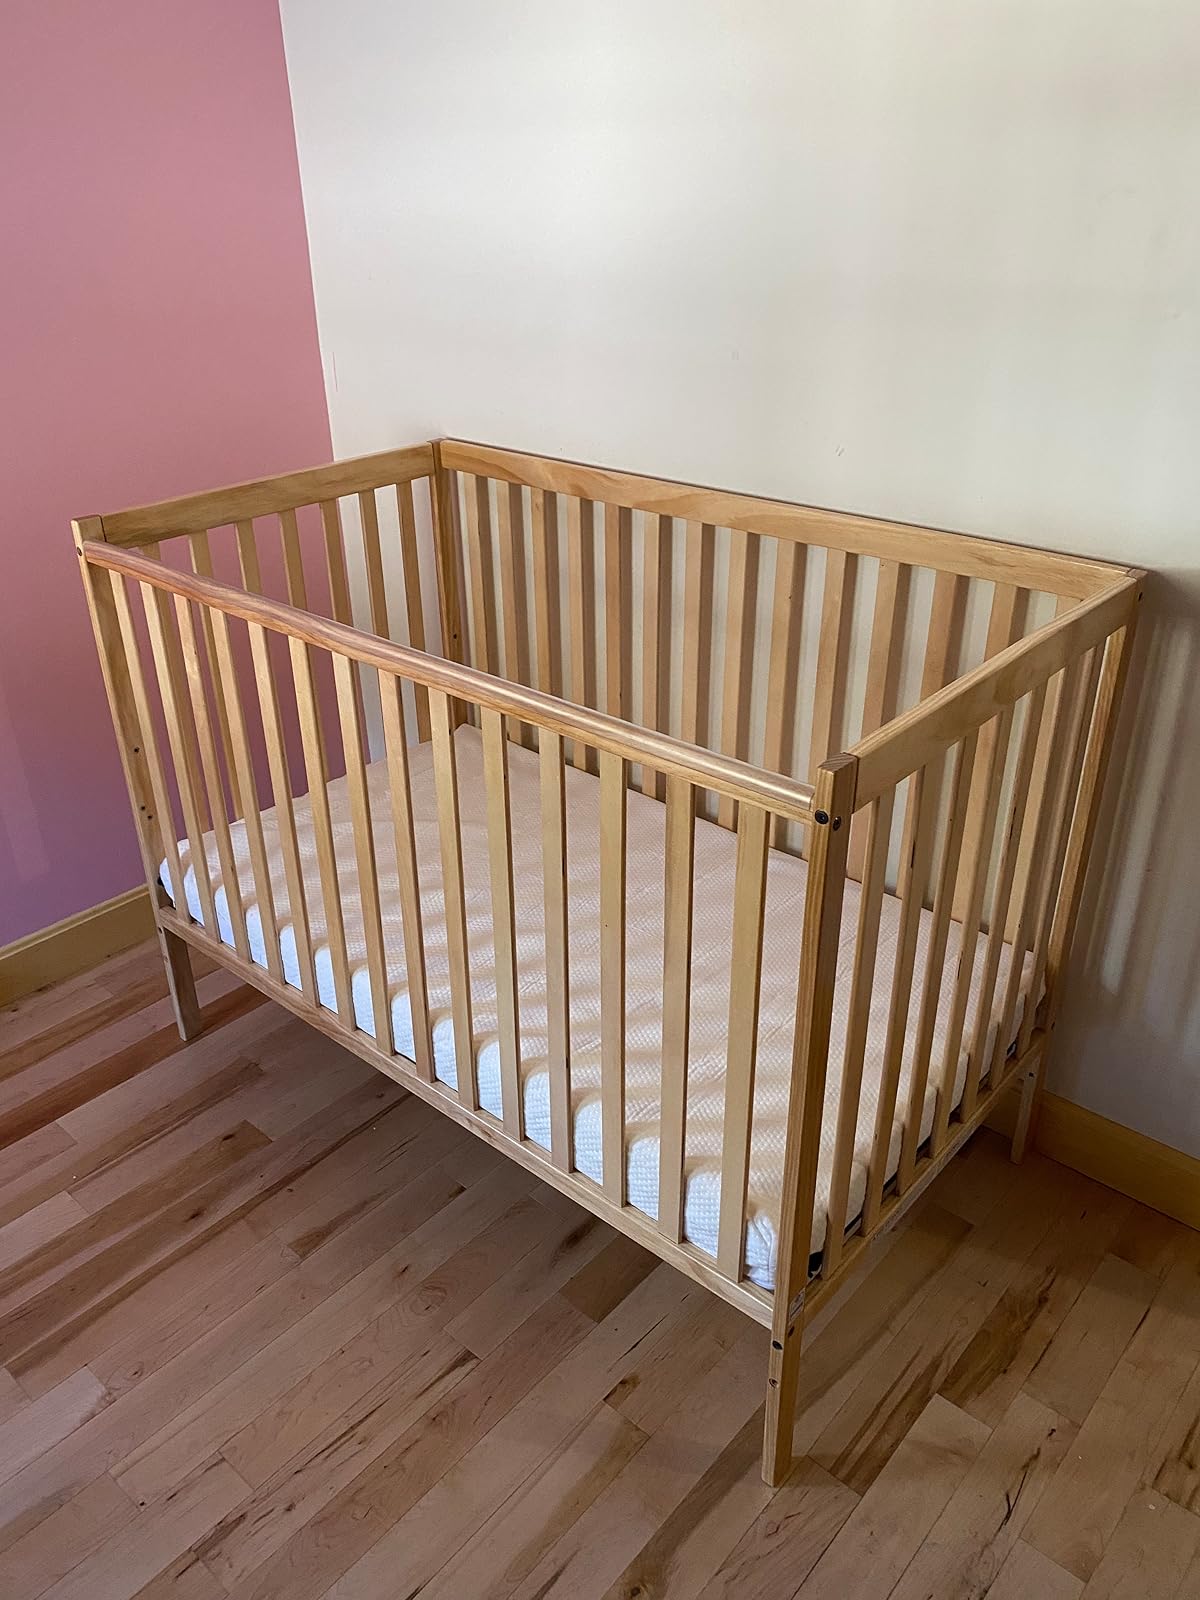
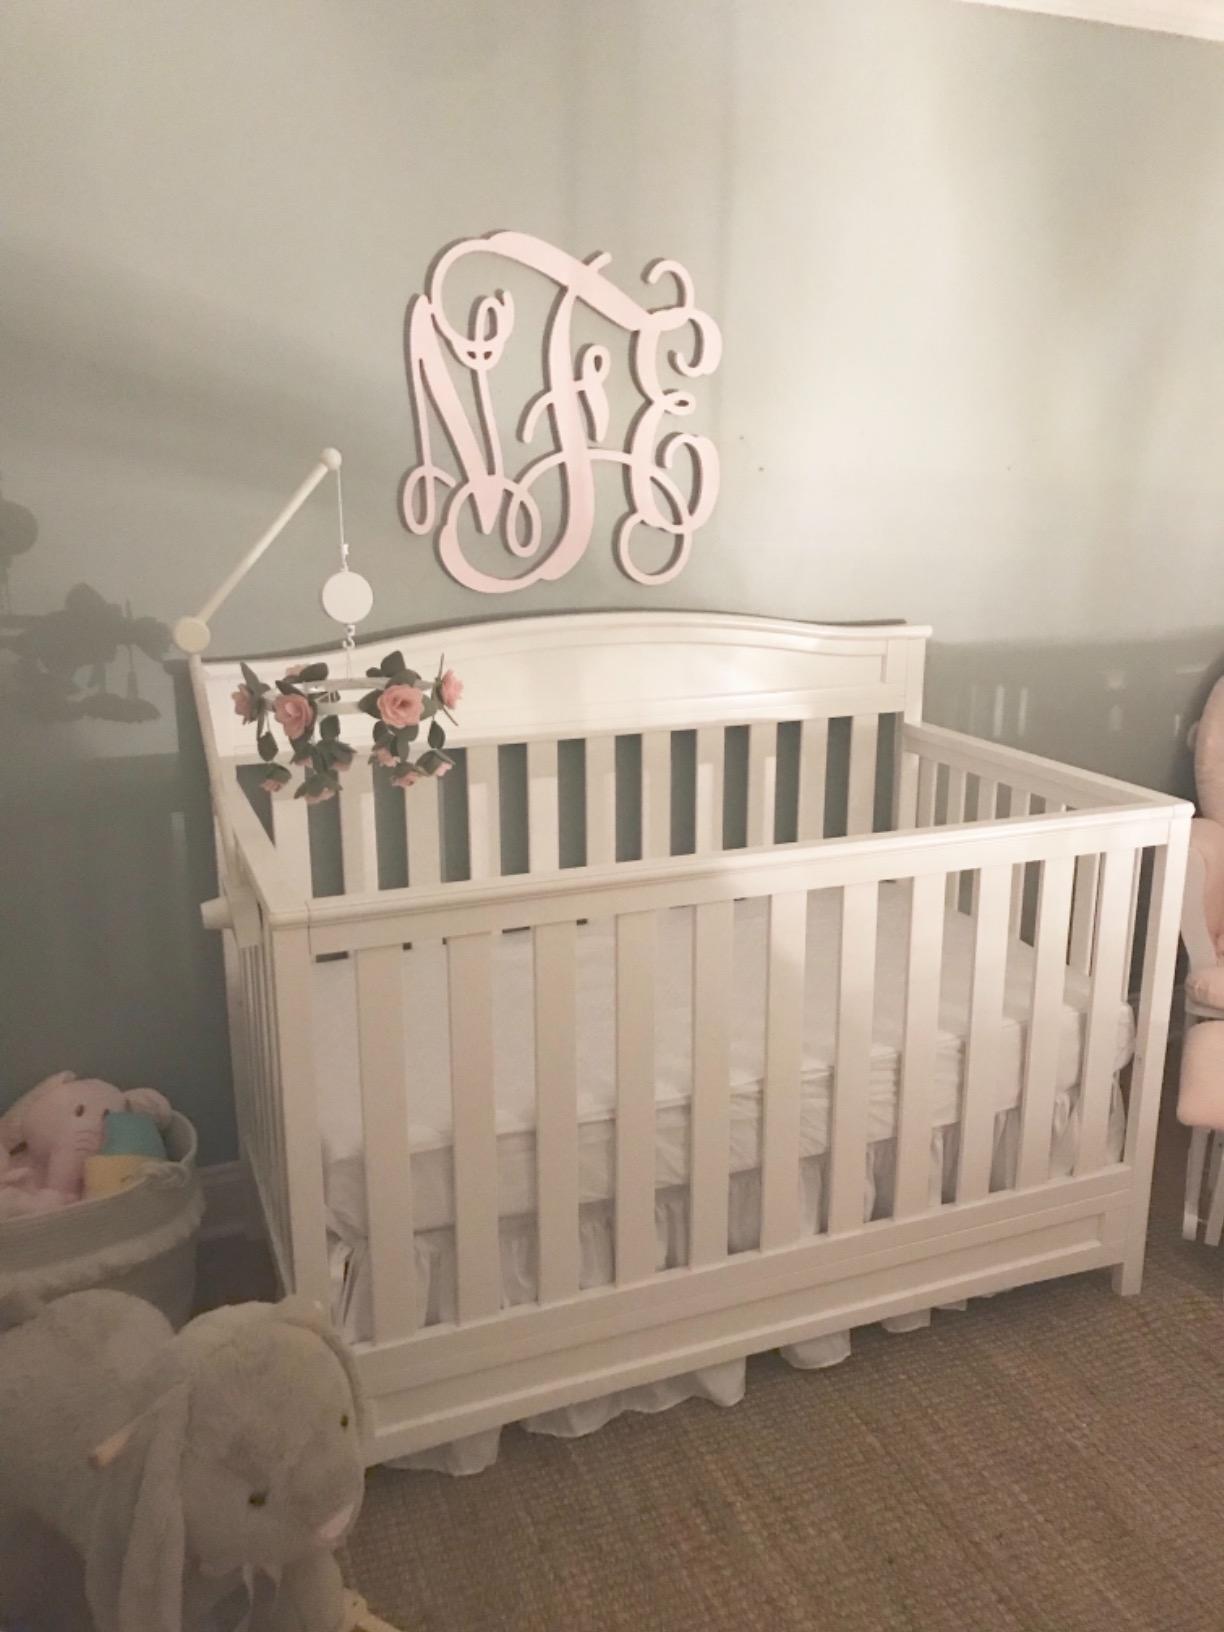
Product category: products_crib
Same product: no